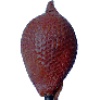
Label: Salak 1